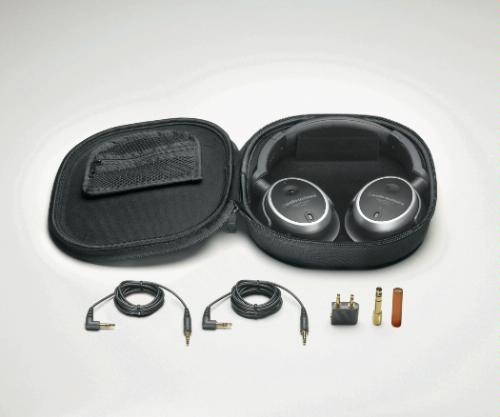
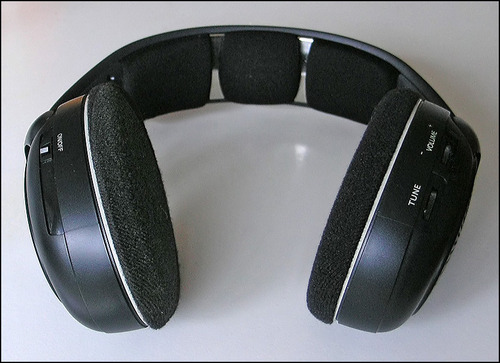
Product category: headphones
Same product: no